Problem of two emperors

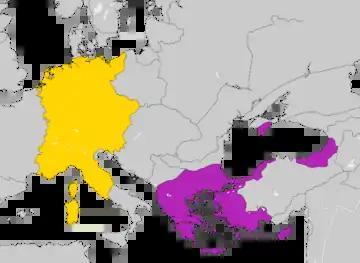
The problem of two emperors mostly concerns the medieval dispute between the rulers of the Holy Roman Empire (yellow) and the Byzantine Empire (purple) as to which ruler was the legitimate Roman emperor. 12th century borders.

The problem of two emperors or two-emperor problem (deriving from the German term Zweikaiserproblem) is the historiographical term for the historical contradiction between the idea of the universal empire, that there was only ever one true emperor at any one given time, and the truth that there were often multiple individuals who claimed the position simultaneously. The term is primarily used in regards to medieval European history and often refers to in particular the long-lasting dispute between the Byzantine emperors in Constantinople and the Holy Roman emperors in modern-day Germany and Austria as to which monarch represented the legitimate Roman emperor.